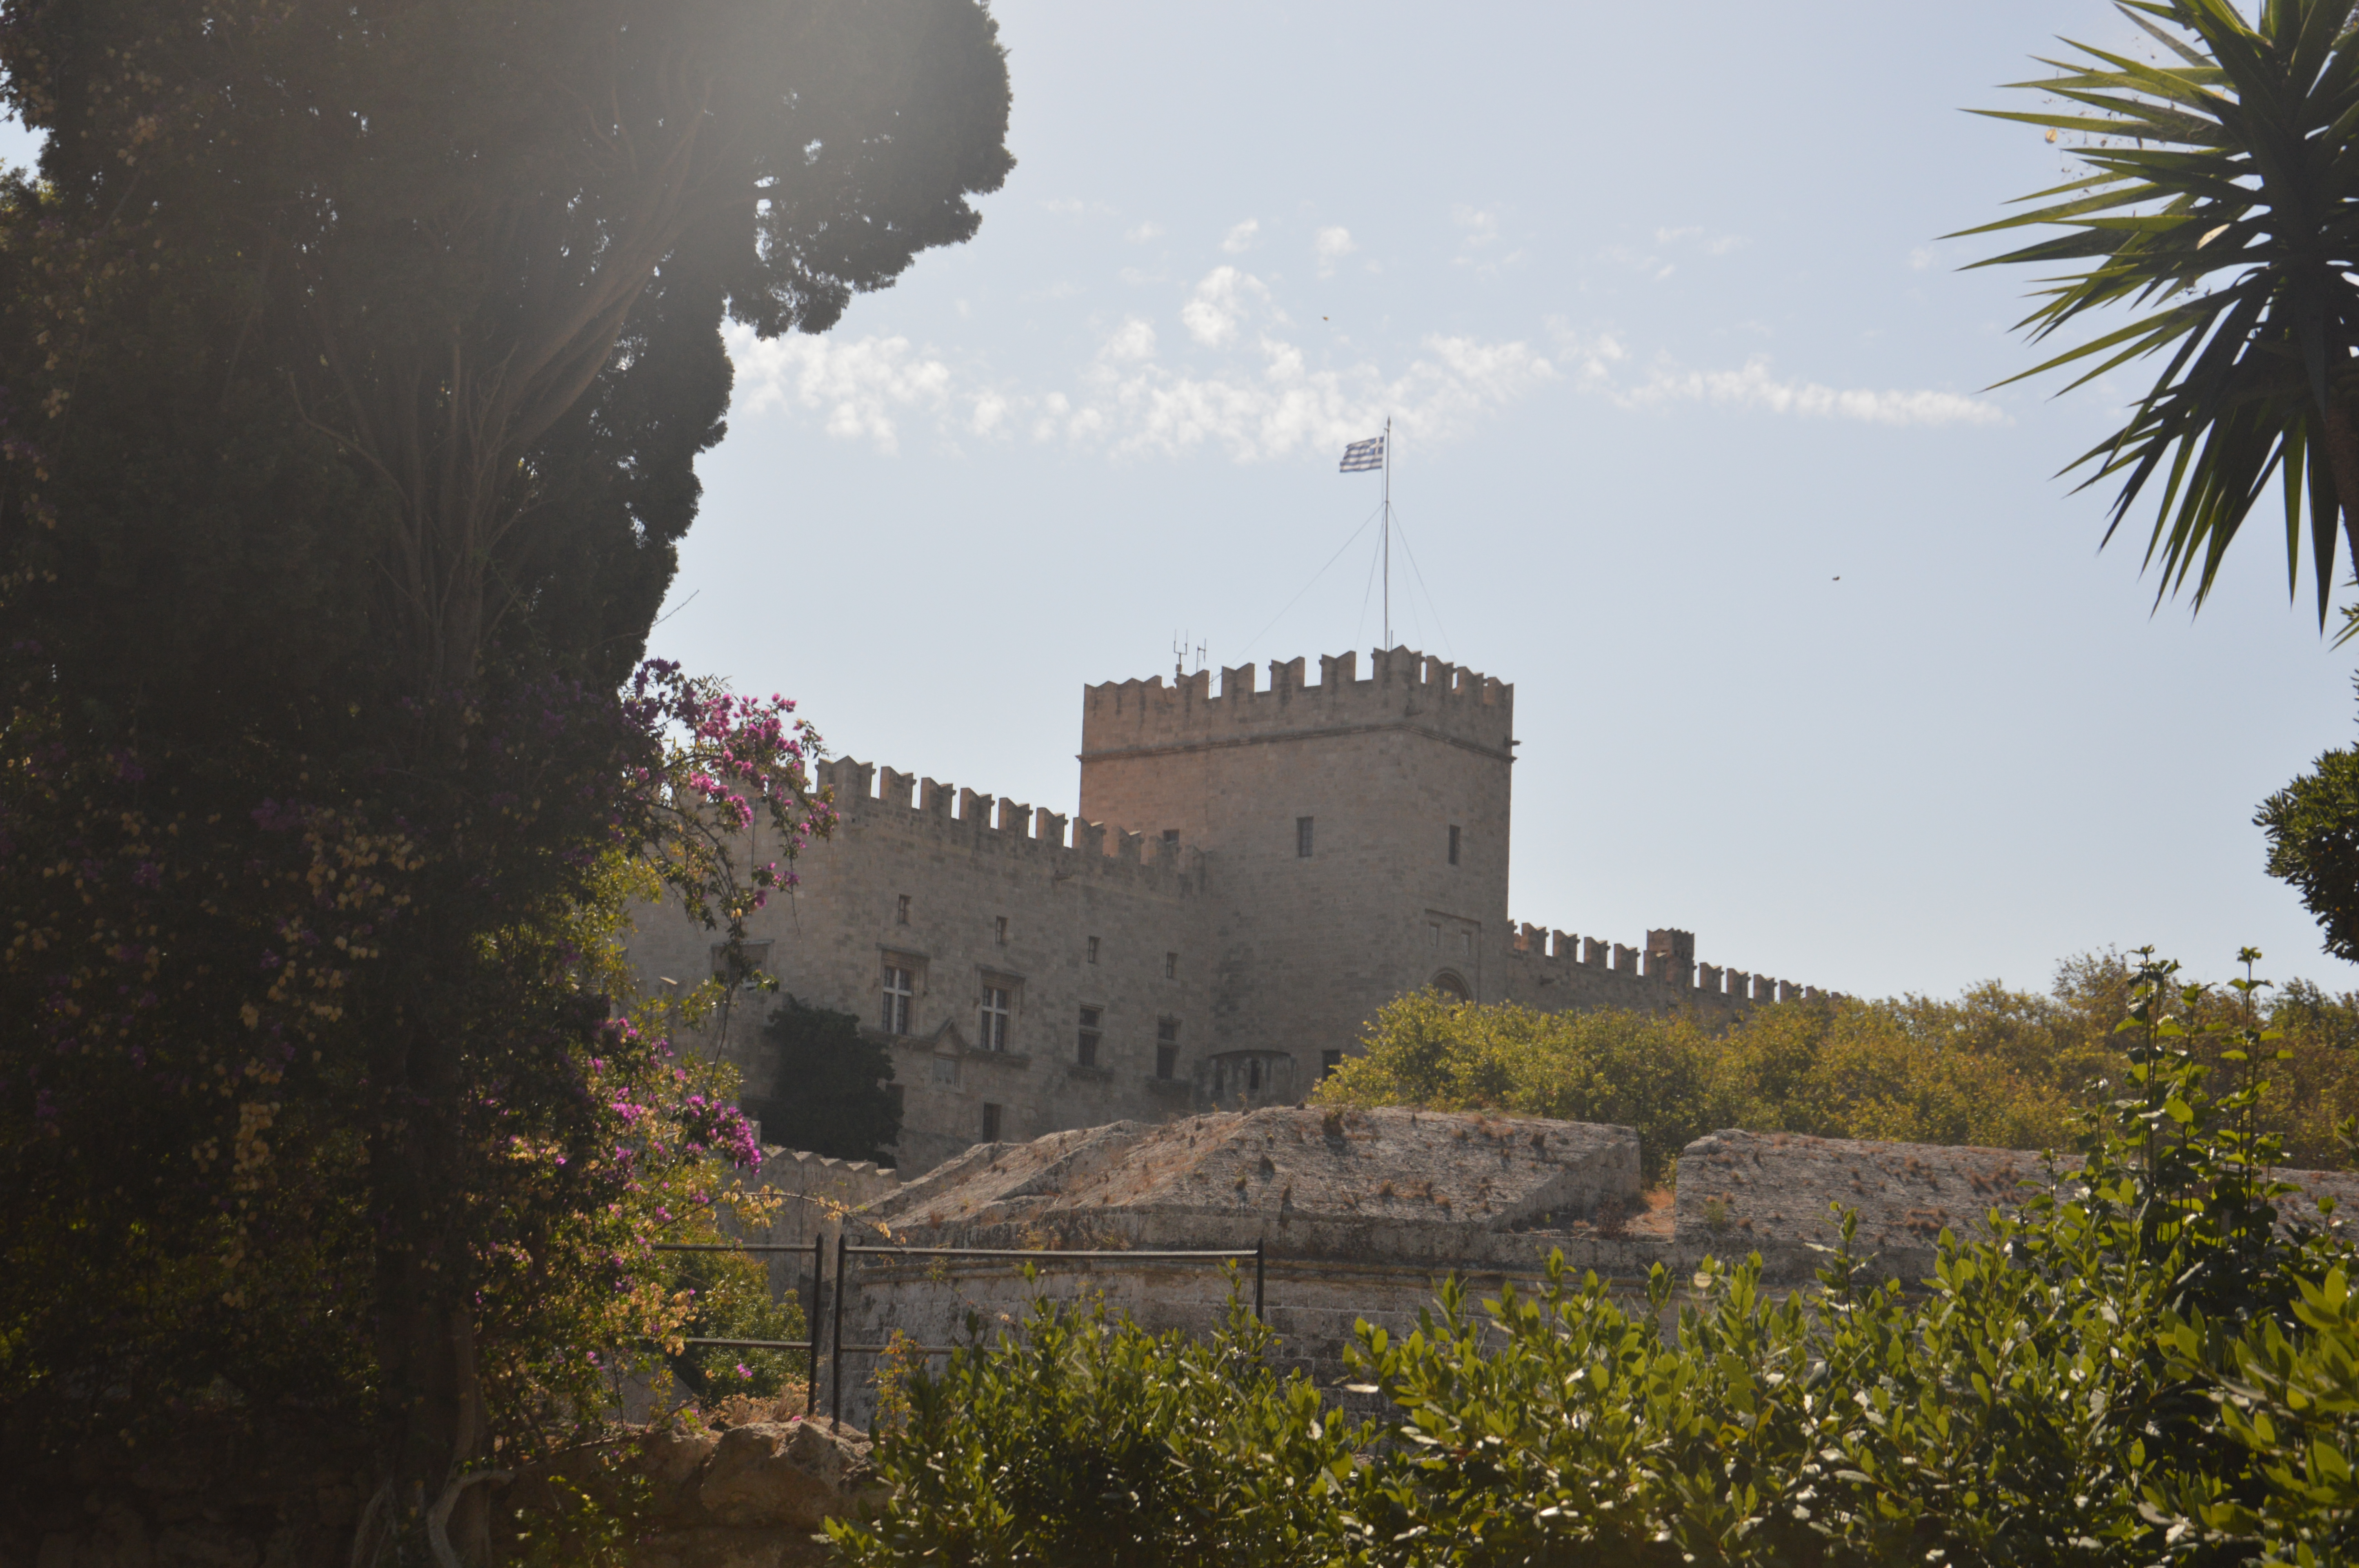
travel, medieval, old, island, town, historic, greek, architecture, europe, rhodos, vacation, greece, rodos, tourist, summer, building, rhodes, ancient, landmark, street, tourism, stone, people, editorial, unesco, city, market, heritage, mediterranean, knights, sky, plant, cloud, leaf, botany, vegetation, tree, landscape, grass, rural area, castle, arecales, palm tree, shrub, history, ancient history, medieval architecture, turret, window, historic site, garden, natural landscape, arch, village, hill, middle ages, monastery, estate